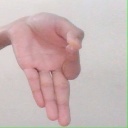
अक्षर: ज्ञ